Farmers Club (Seymour, Indiana)

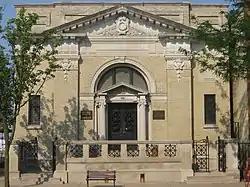
Farmers Club, June 2011

Farmers Club is a historic clubhouse located at Seymour, Jackson County, Indiana. It was built in 1914, and is a -story, Beaux-Arts style brick building with Indiana limestone embellishments. The main entrance features flanking Ionic order columns, round arch transom, and projecting piers. The building houses the local chamber of commerce.